Cecrops I

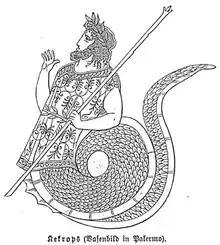
Representation of Cecrops I

Cecrops was represented in the Attic legends as the author of the first elements of civilized life such as marriage, the political division of Attica into twelve communities, and also as the introducer of a new mode of worship. He was said to have been the first who deified Zeus, and ordained sacrifices to be offered to him as the supreme Deity. Cecrops was likewise affirmed to have been the first who built altars and statues of the gods, offered sacrifices, and instituted marriage among the Athenians, who, before his time, it seems, lived promiscuously. Pausanias tells us that he forbade the sacrificing of any living creatures to the gods, as well as any sort of other offering, only allowing cakes (πέλανοι) formed into the shape of an ox with horns, called by the Athenians Pelanous, which signifies an ox. He is likewise said to have taught his subjects the art of navigation; and, for the better administration of justice and intercourse among them, to have divided them into the four tribes called Cecropis, Autochthon, Actea, and Paralia. Some likewise make him the founder of the areopagus.